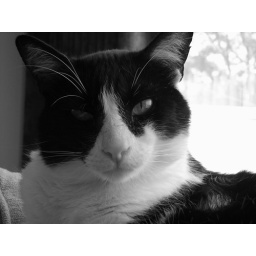
Duke doesn't look all that different in black and white